German order of battle for the invasion of Poland

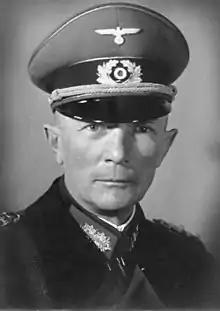
Fedor von Bock

"Heeresgruppe Nord's initial objectives were to capture the "Polish corridor" (4. Armee) and drive southwards towards Warsaw from East Prussia (3. Armee)"